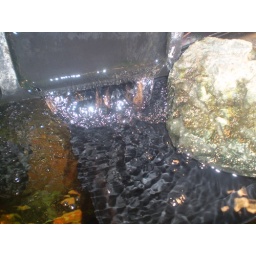
this is my movement picture it is the pump in my turtle tank in takes the viewers eye from the running water to the ripples